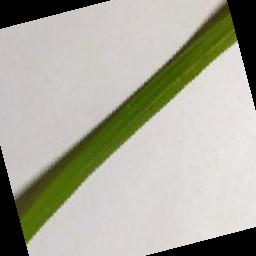
Label: Rice___Brown_Spot